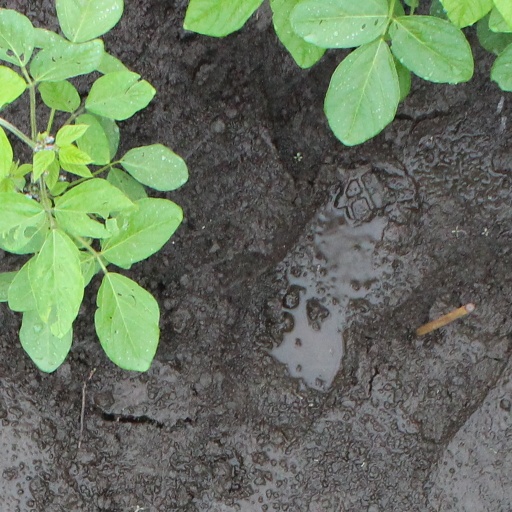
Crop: soybean